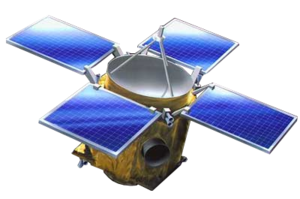
Cet article présente la liste des sondes spatiales envoyées vers les objets du système solaire, y compris celles qui ont échoué. Les simples survols lors de manœuvres d'assistance gravitationnelle et les projets confirmés de futures missions sont également recensés, mais pas les projets de missions spatiales annulés ou non confirmés.